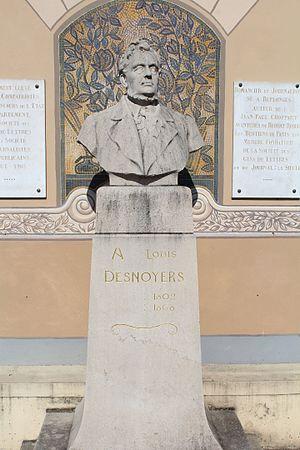
Buste de Desnoyers au hameau de La Madeleine à Replonges.
Cet article recense les œuvres d'art dans l'espace public de l'Ain, en France.
Louis Claude Joseph Florence Desnoyers, né le 23 février 1802 à Replonges et mort le 12 décembre 1868 à Paris, est un journaliste et écrivain français, auteur de romans pour la jeunesse, fondateur, en 1837, de la Société des gens de lettres.